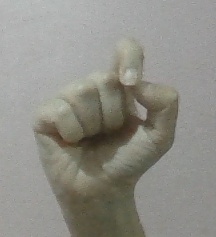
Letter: fa